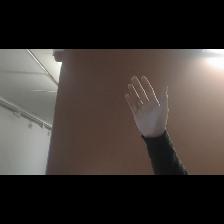
Label: Human